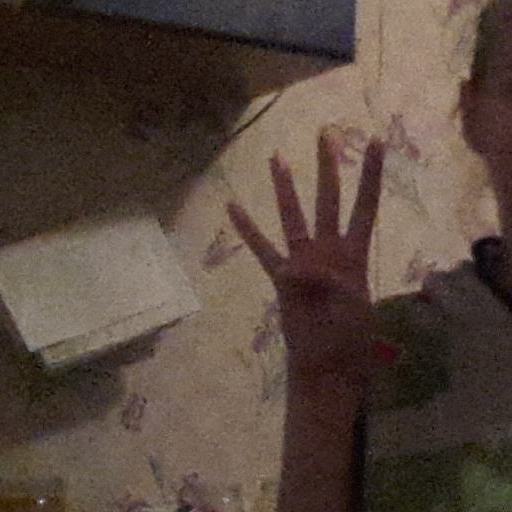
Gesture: four